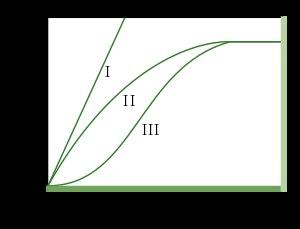
L’évolution des stratégies de prédation est un processus impliquant des changements comportementaux et structuraux au cours des générations dans la recherche et la capture des proies chez une population de prédateurs.